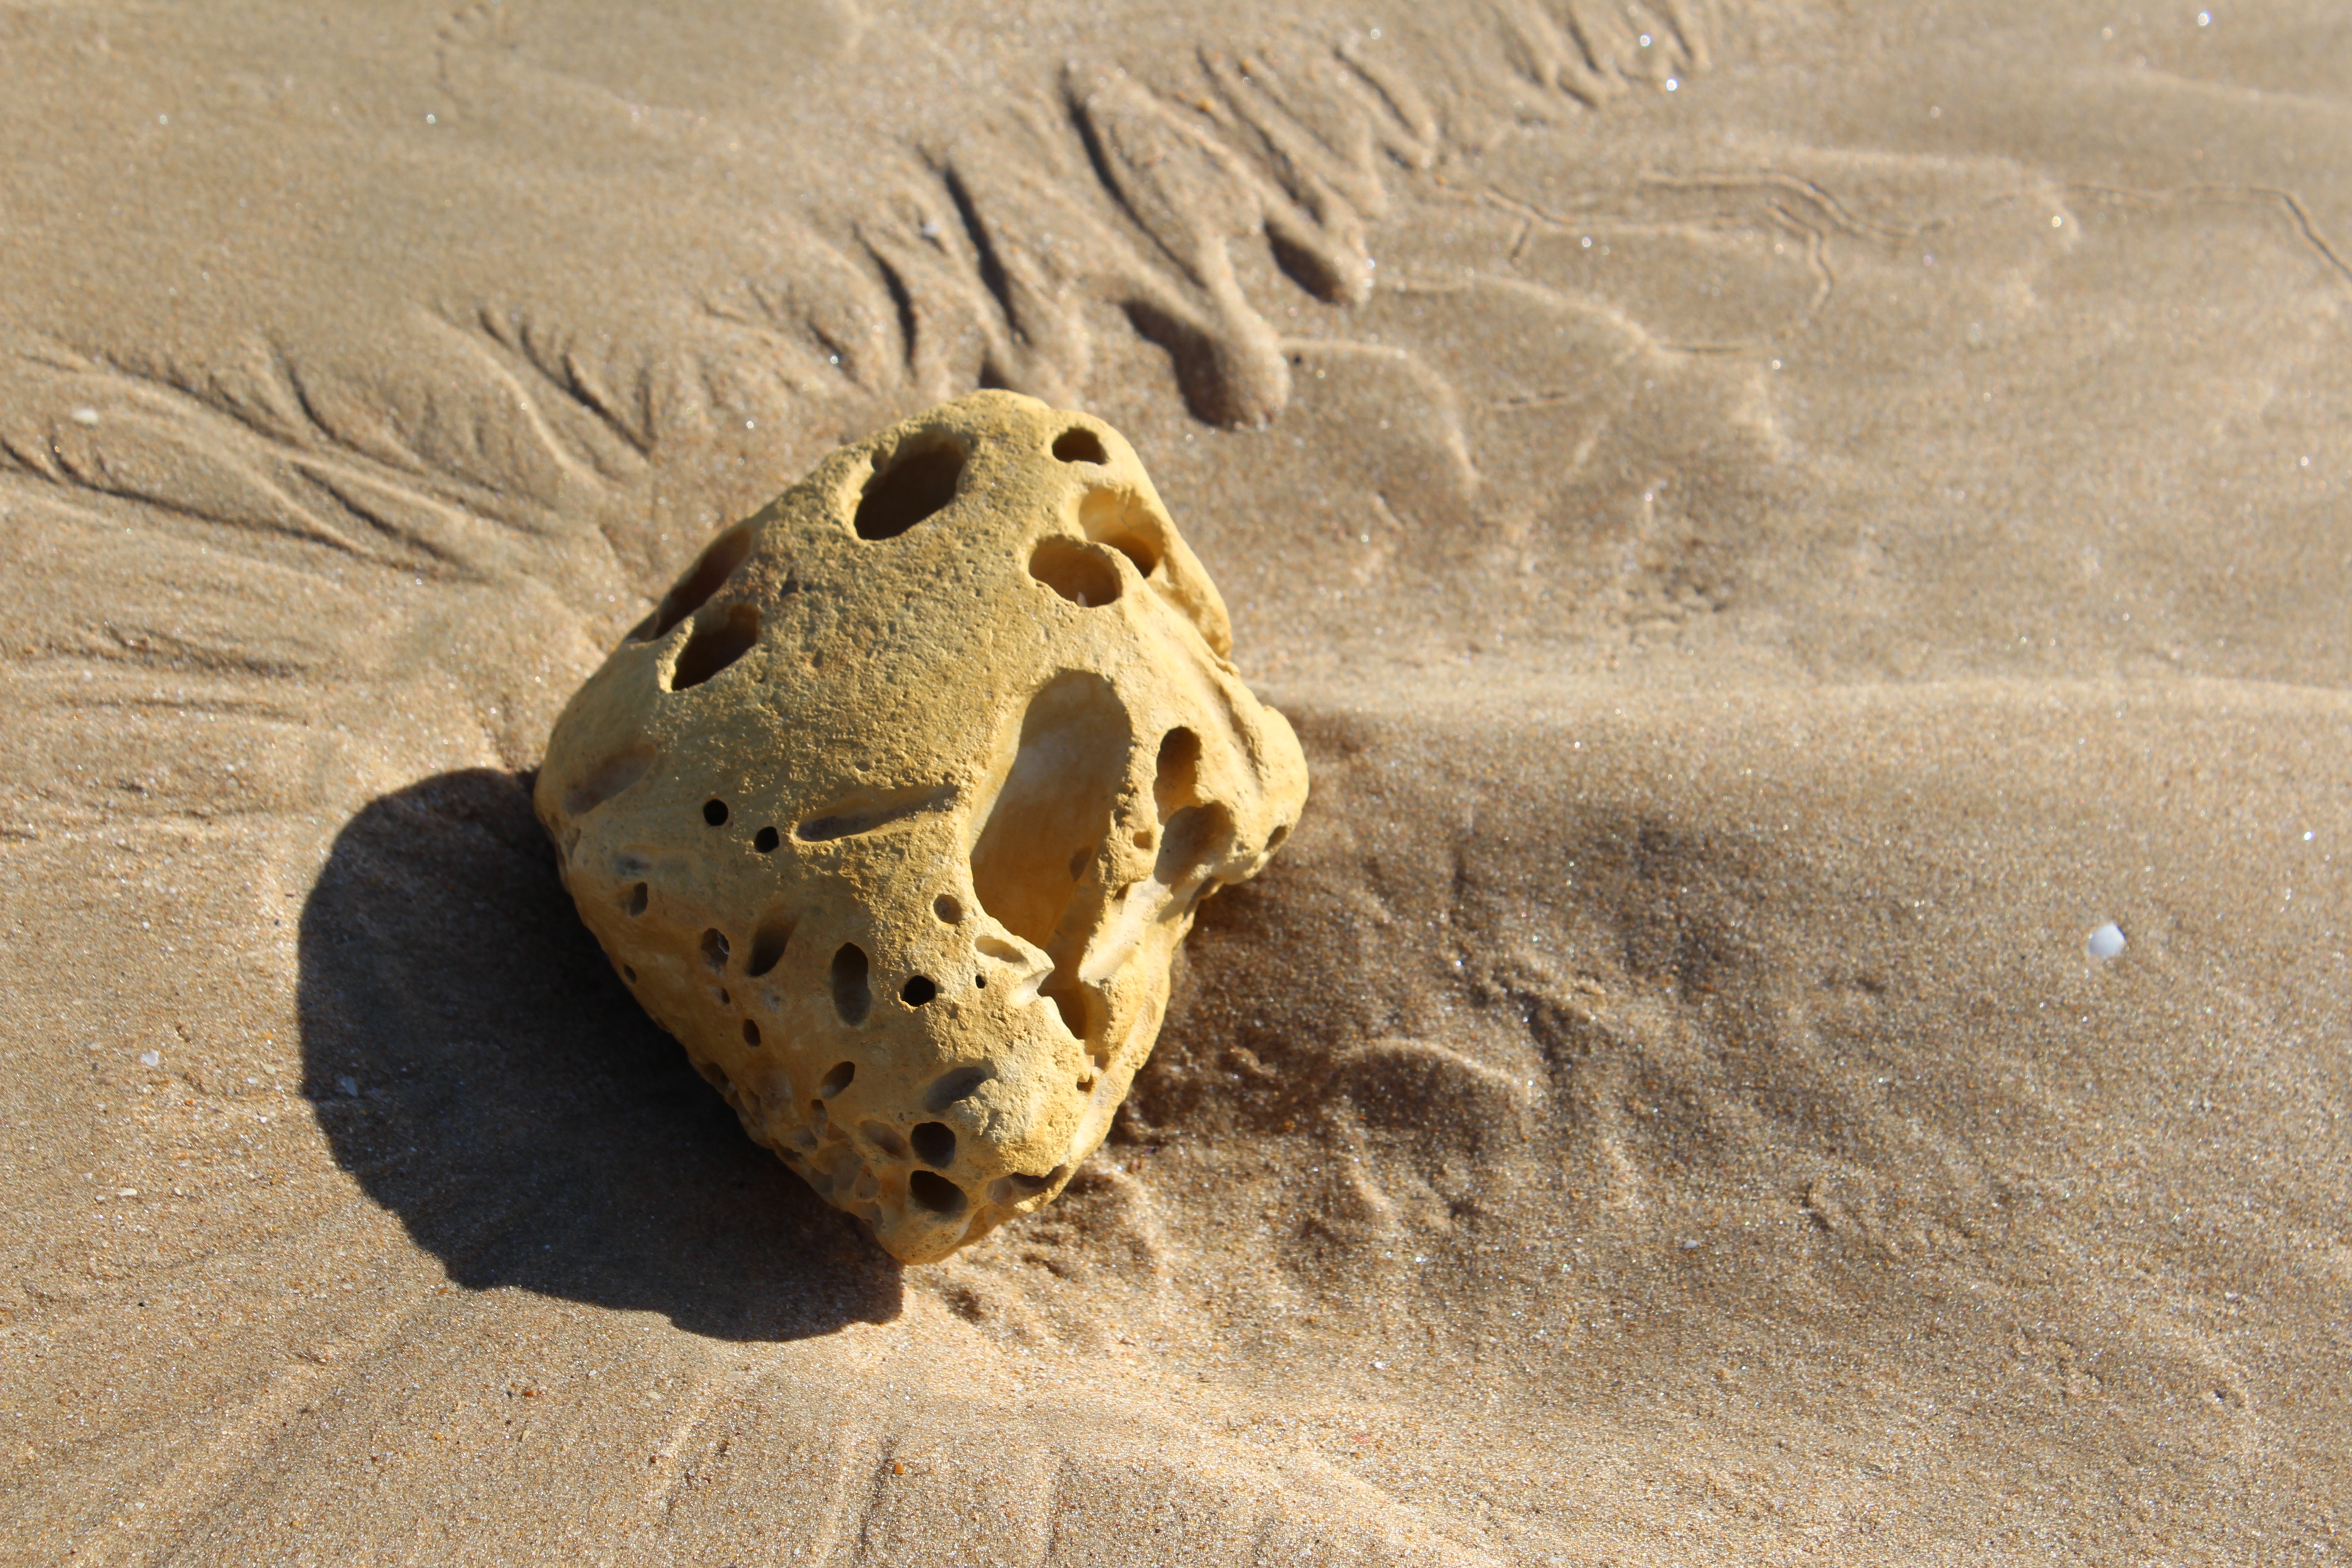
beach, sea, sand, rock, material, beige, sandy beach